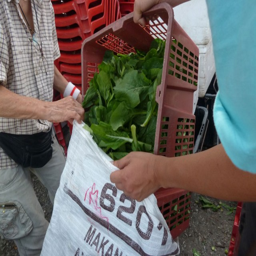
some of the vegetables discarded still looked good enough to eat